Chopper One

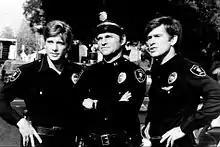
From left; Dirk Benedict, Ted Hartley and Jim McMullan.

"Chopper One" was directed by E.W. Swackhamer, featuring two flight police officers (a pilot and an observer) and their adventures in a police helicopter. The helicopter was a Bell 206 JetRanger.